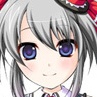
Portrait style: Anime Portrait